December 2013 Spuyten Duyvil derailment

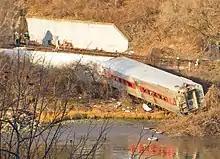
An area of land with brown vegetation lit by golden late-afternoon sunlight next to water and railroad tracks in the background at the base of a steep hill with a white concrete retaining wall. A silvery rail car lies along the shore, almost all the way to the water, with its windows either broken out or severely cracked. Behind it is another car, lying almost on its side.

For the day of the accident, Metro-North suspended all service on the Hudson Line south of Croton-Harmon. The next day, the first regular business day back from the Thanksgiving holiday, it restored limited service as far south as Yonkers, three stations north of where the derailment occurred, with shuttle buses providing service to the Van Cortlandt Park—242nd Street subway station, the northern terminus of the 1 train into Manhattan. Shuttle bus service was initiated between the Tarrytown station on the Hudson Line and White Plains on the Harlem Line. Westchester County offered free parking for the duration of the disruption in the lot it operates at the Valhalla station north of White Plains.